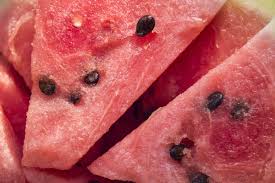
Label: Watermelon